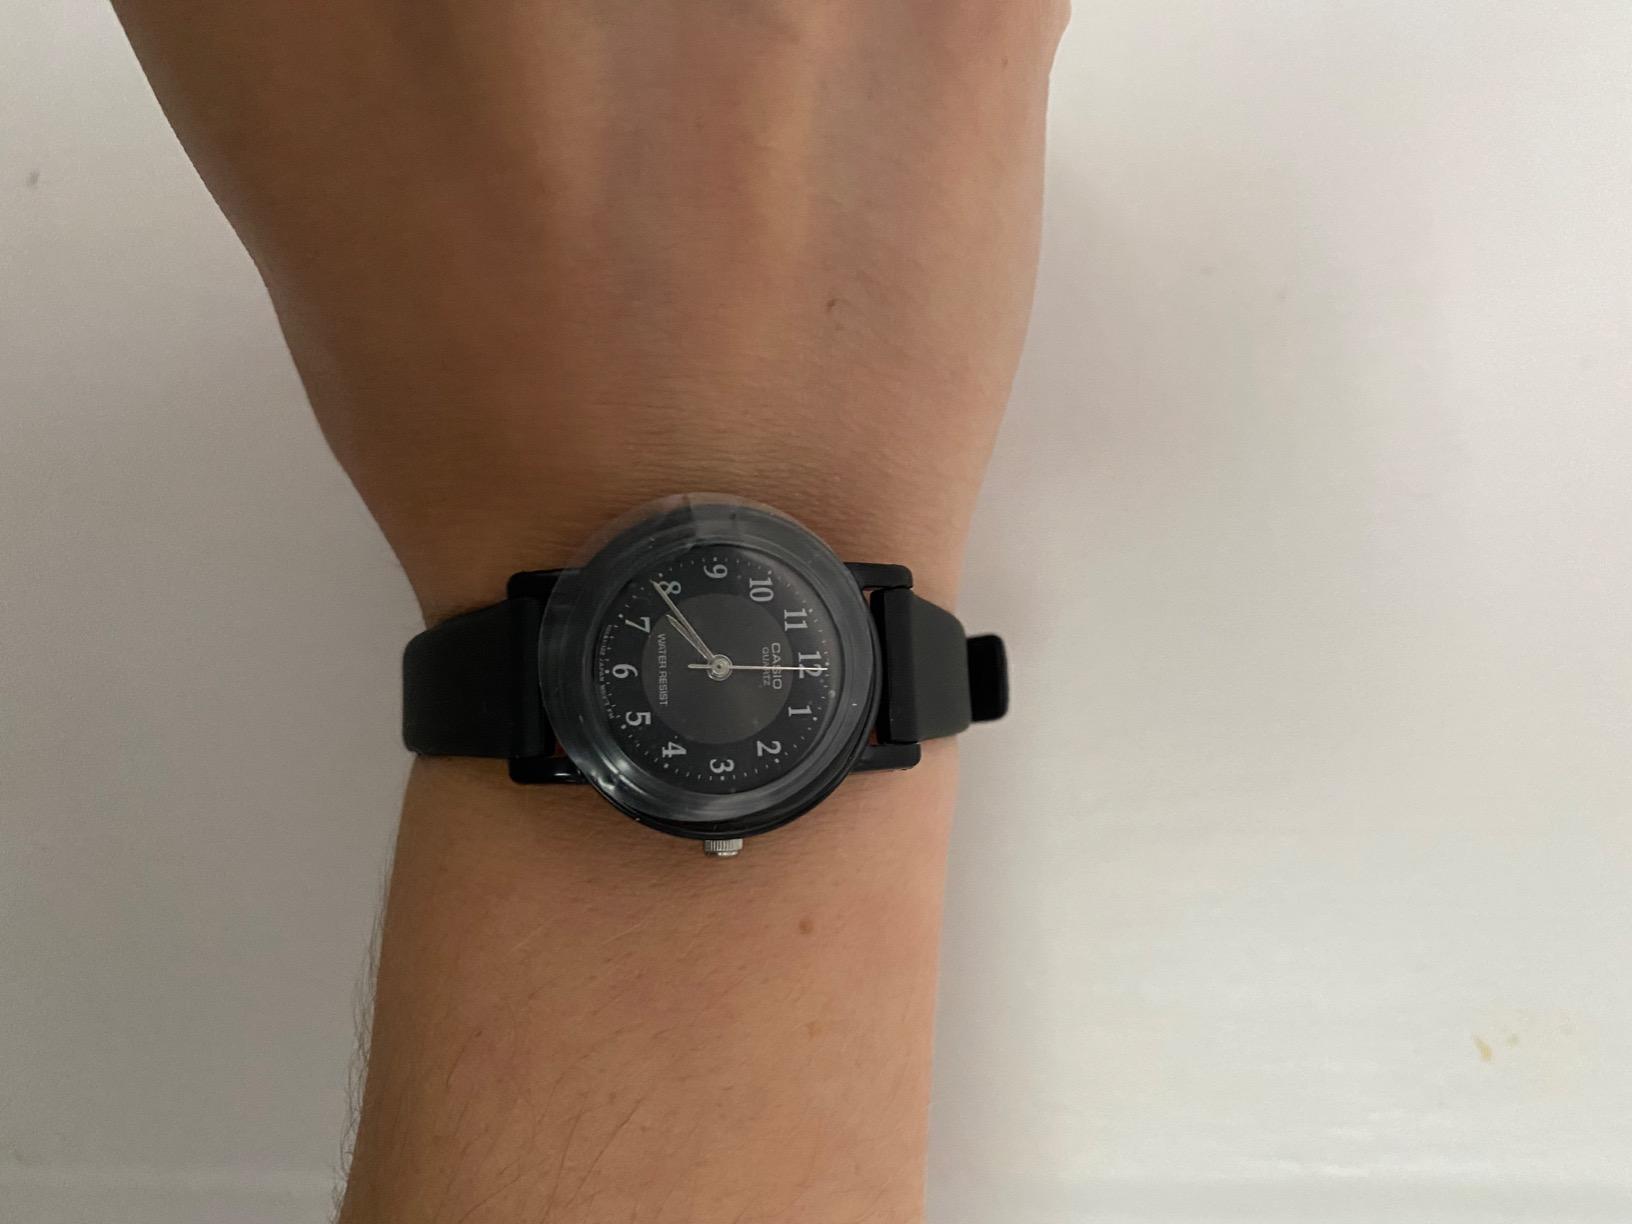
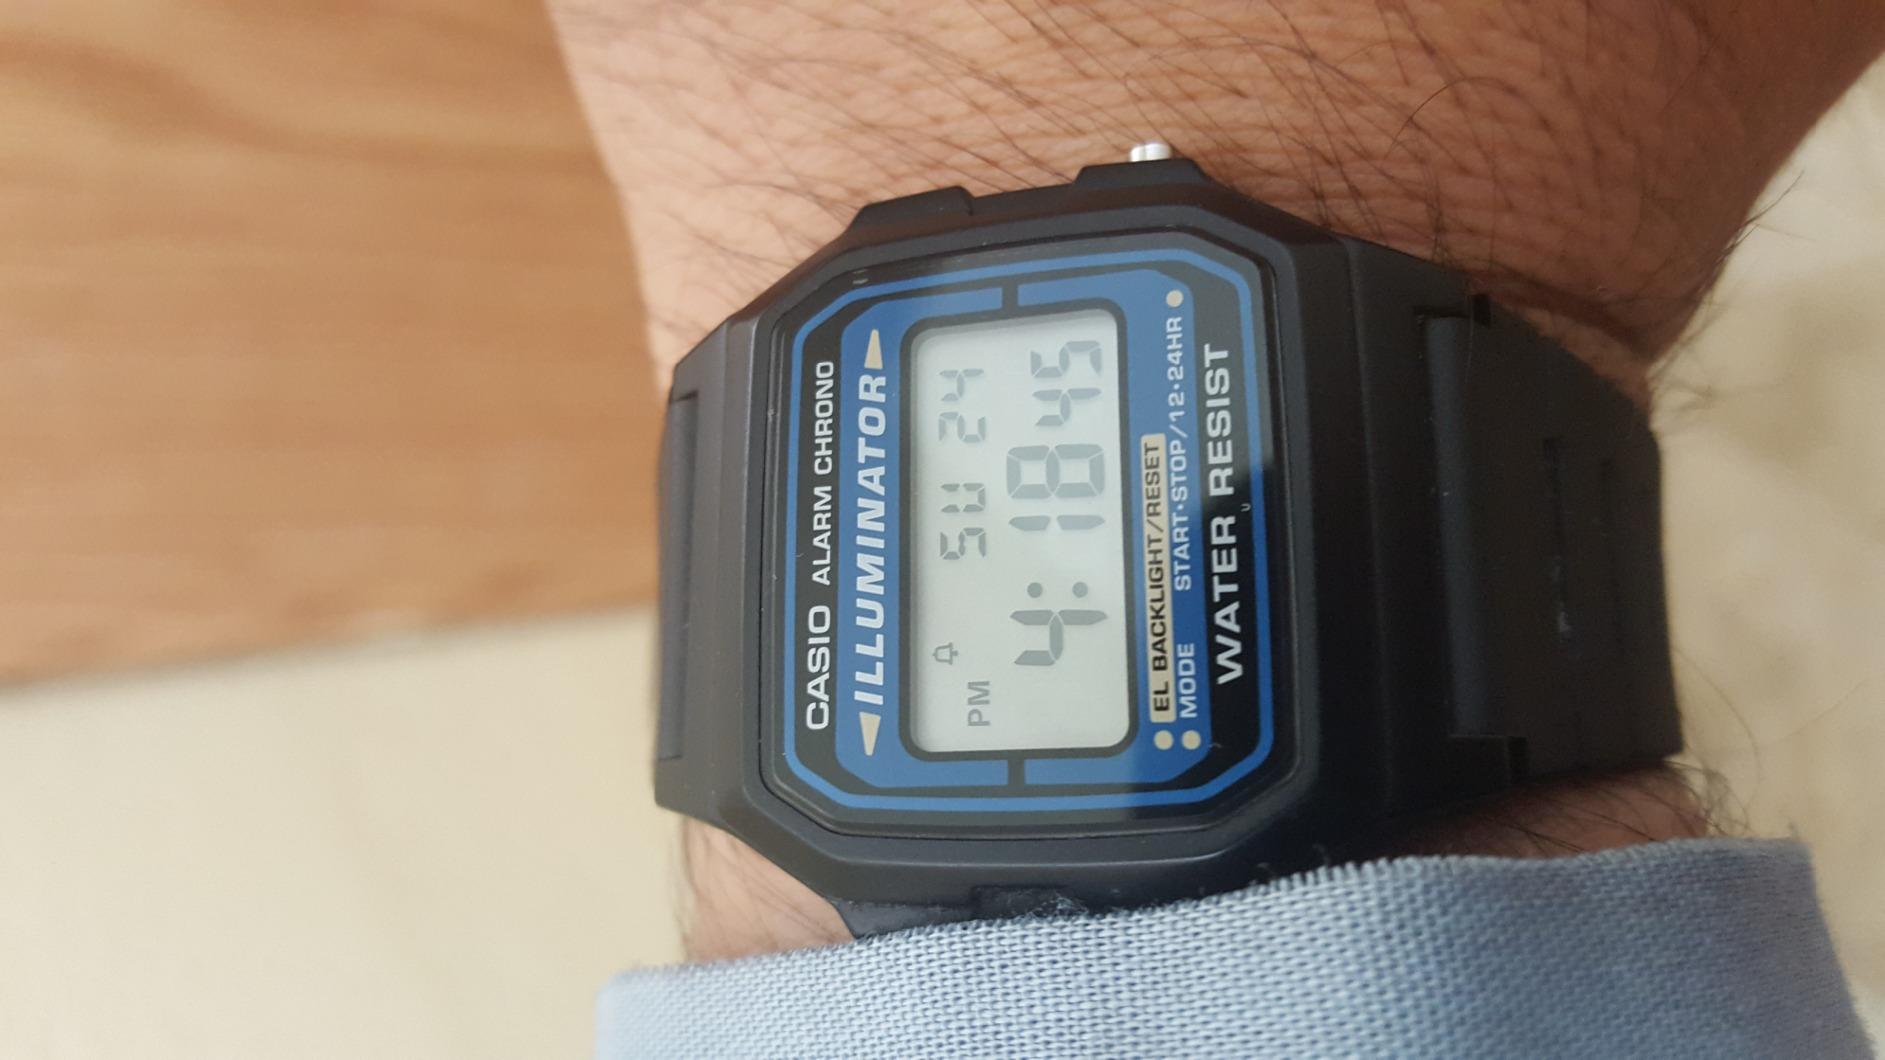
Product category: accessories_watch
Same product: no